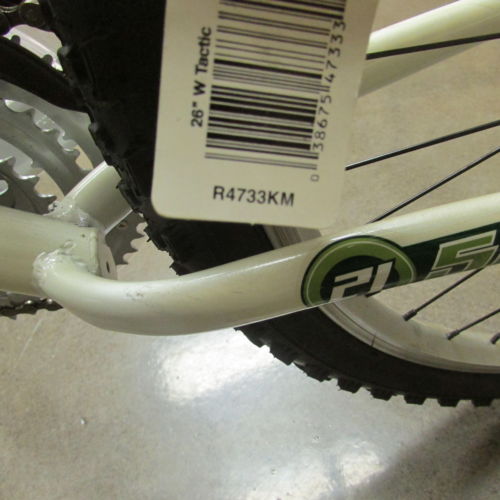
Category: bicycle